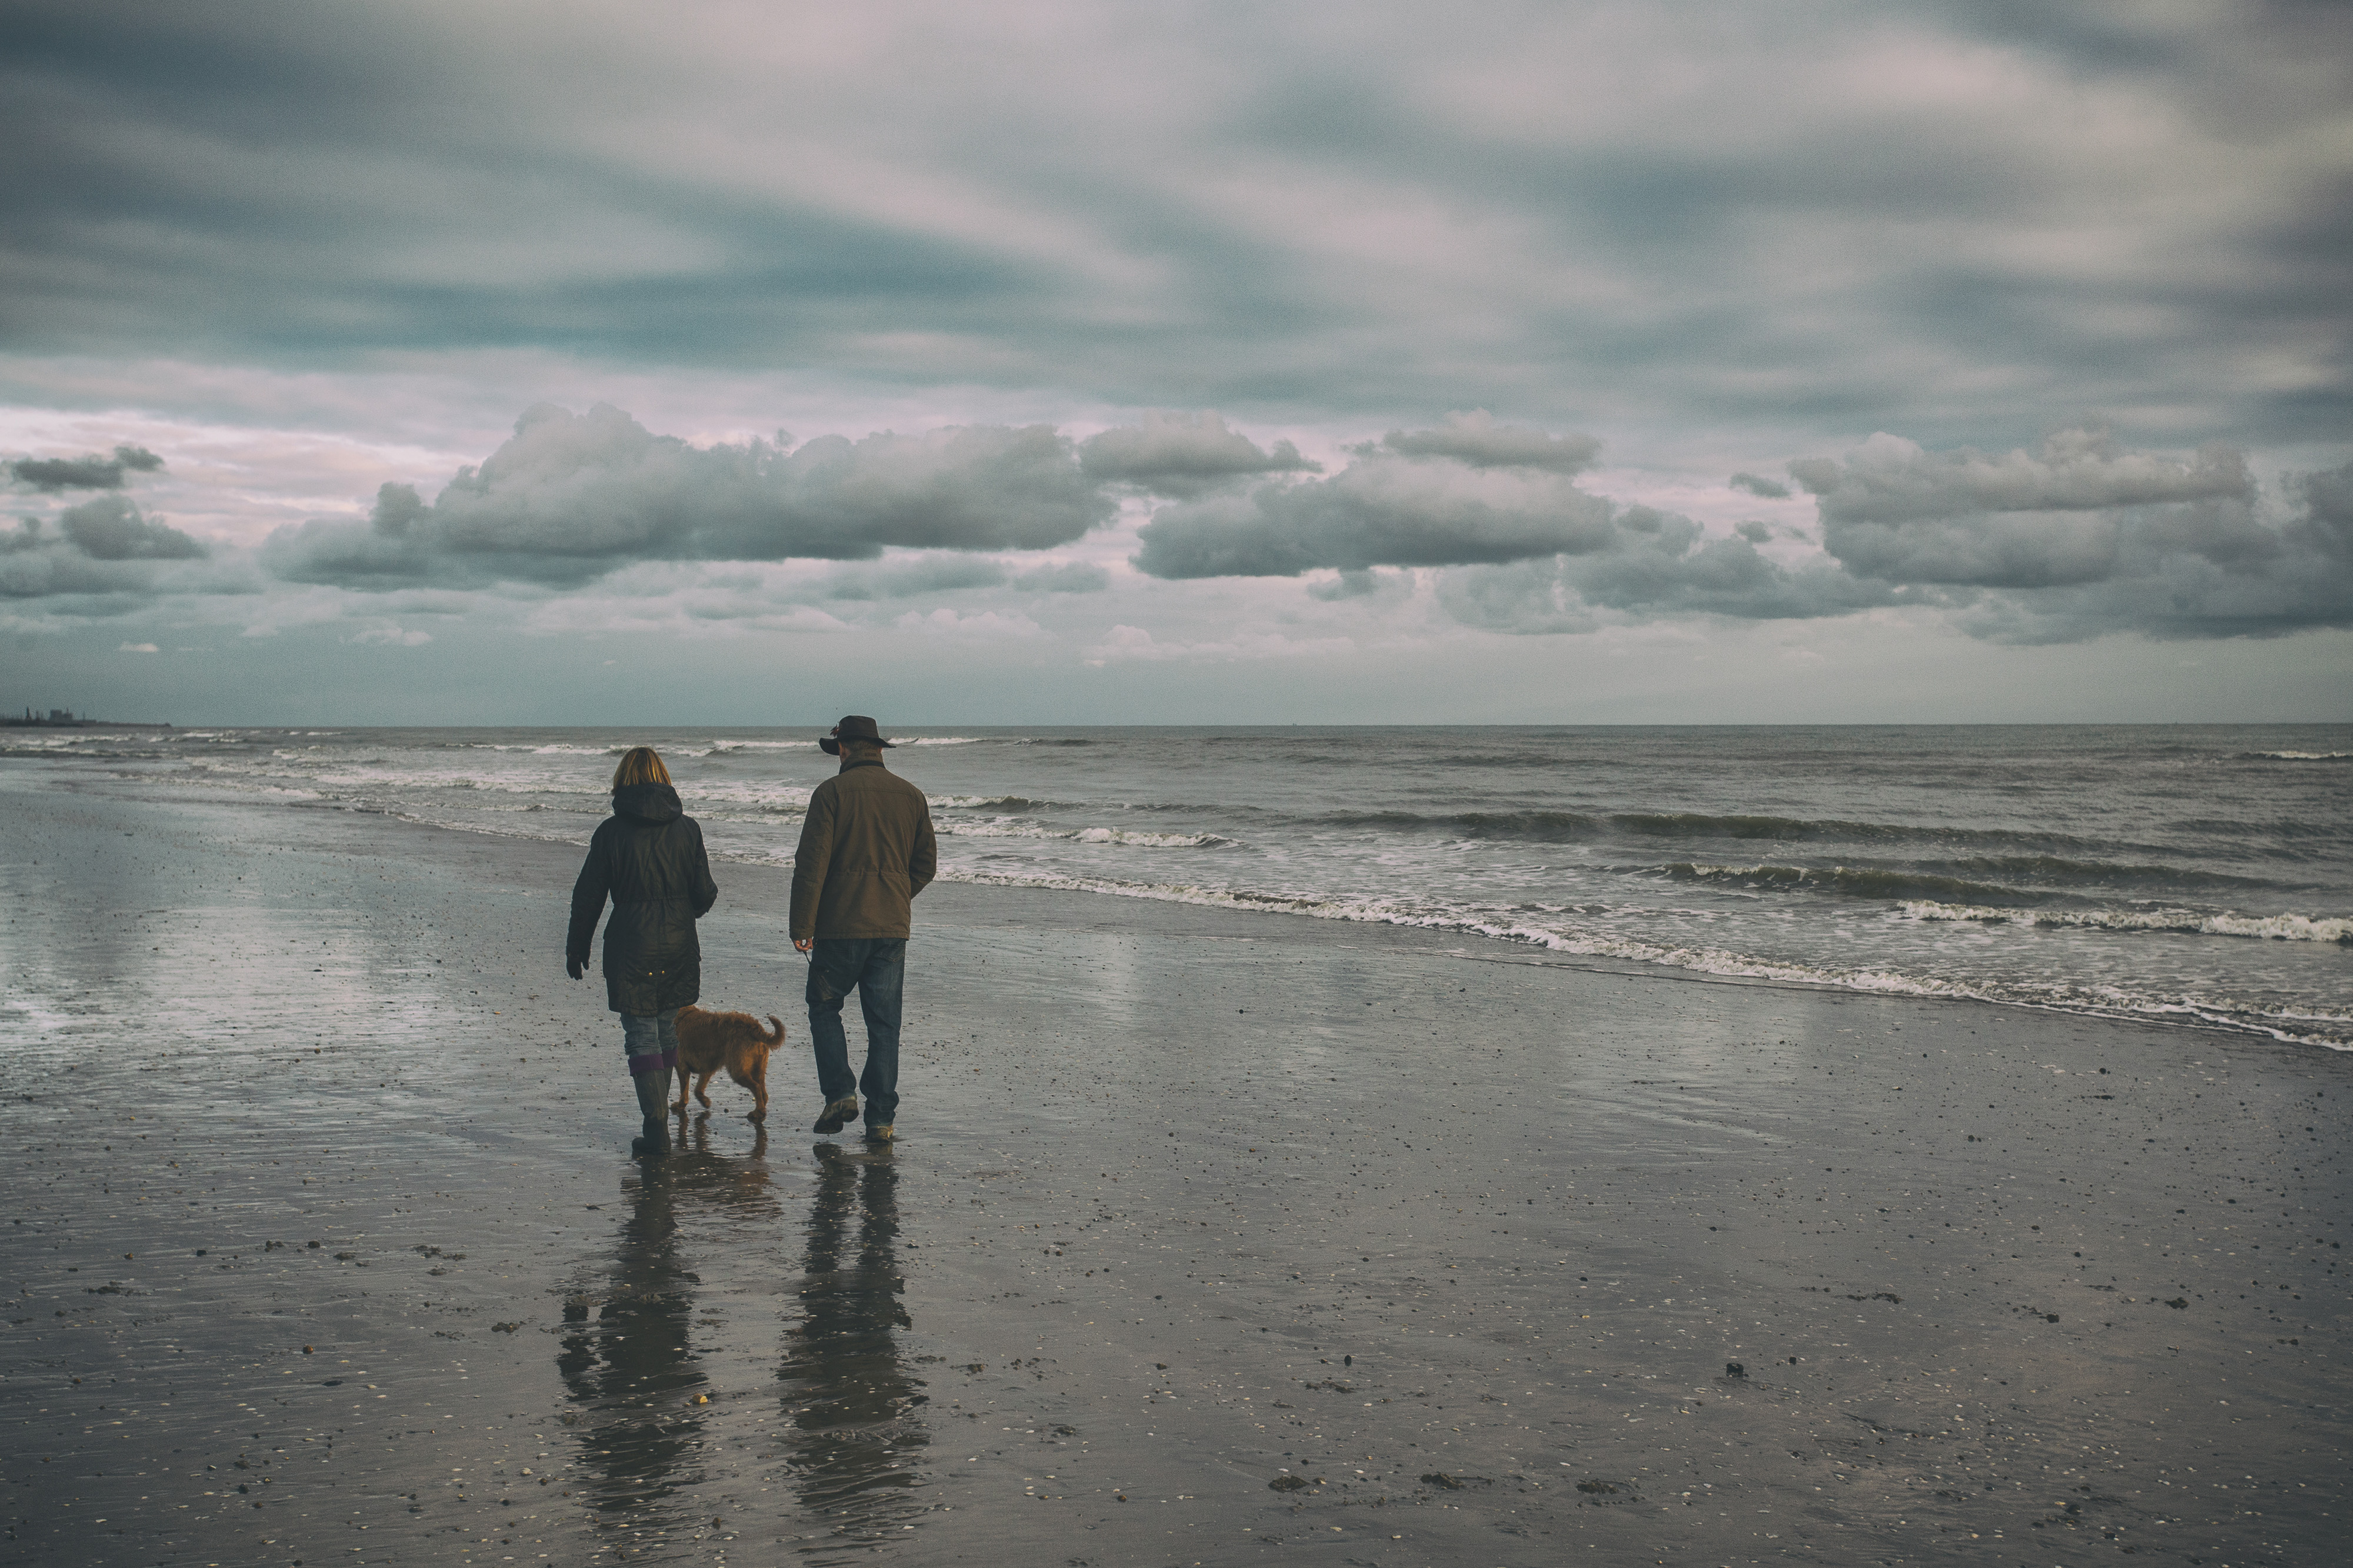
sky, sea, beach, ocean, shore, coast, cloud, mudflat, wave, horizon, water, tide, calm, fun, photography, vacation, coastal and oceanic landforms, wind wave, sand, walking